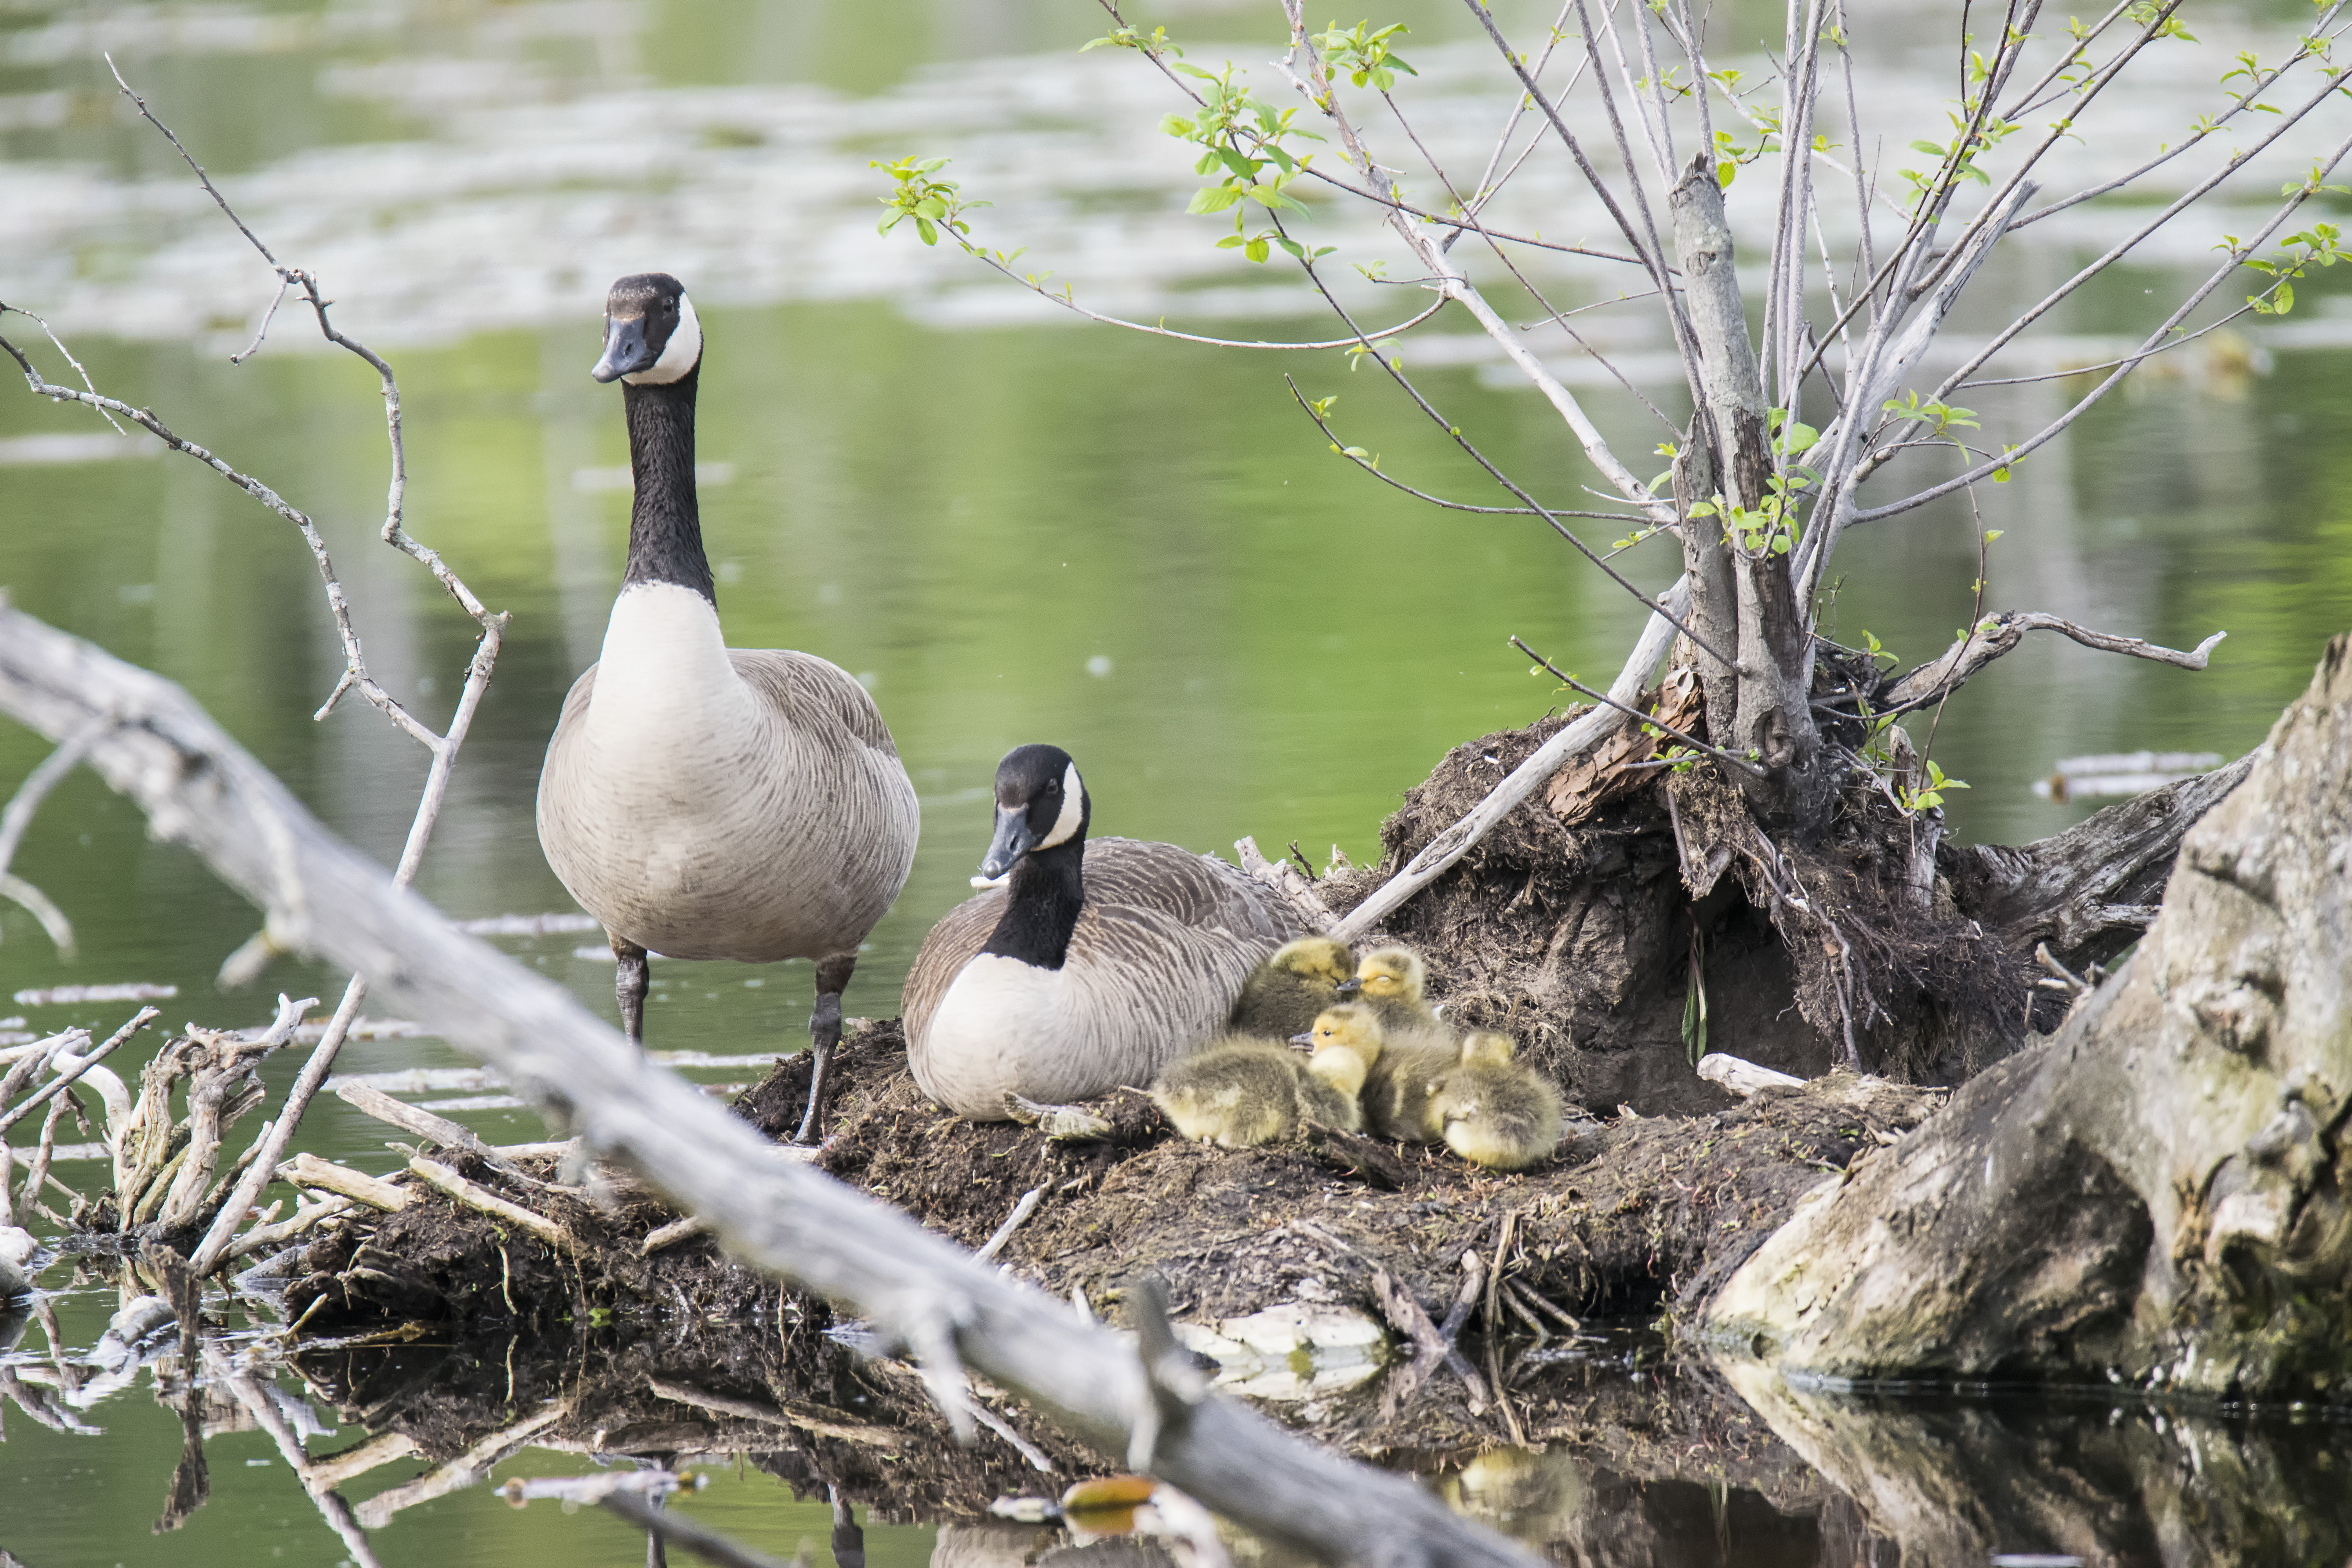
nature, branch, bird, pond, wildlife, fauna, duck, canada, goose, vertebrate, quebec, waterfowl, water bird, mallard, du, sherbrooke, oiseau, bernache, ducks geese and swans